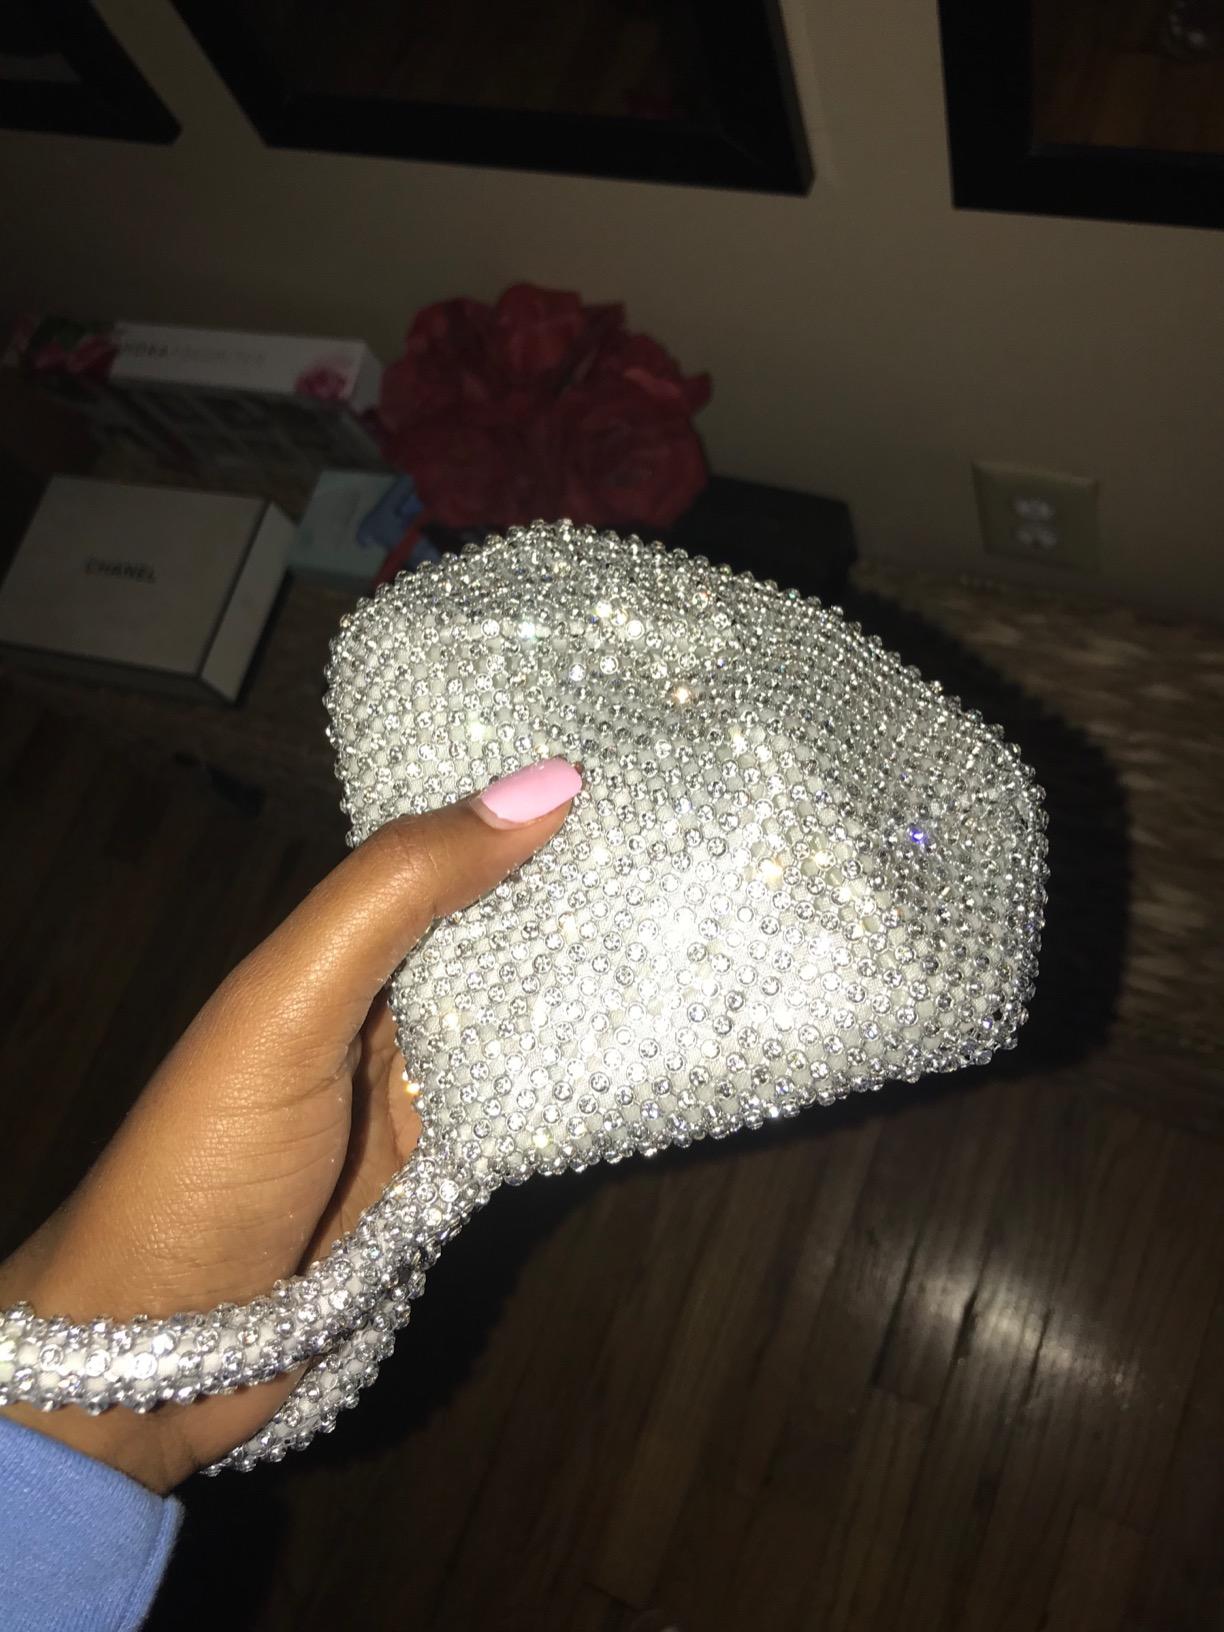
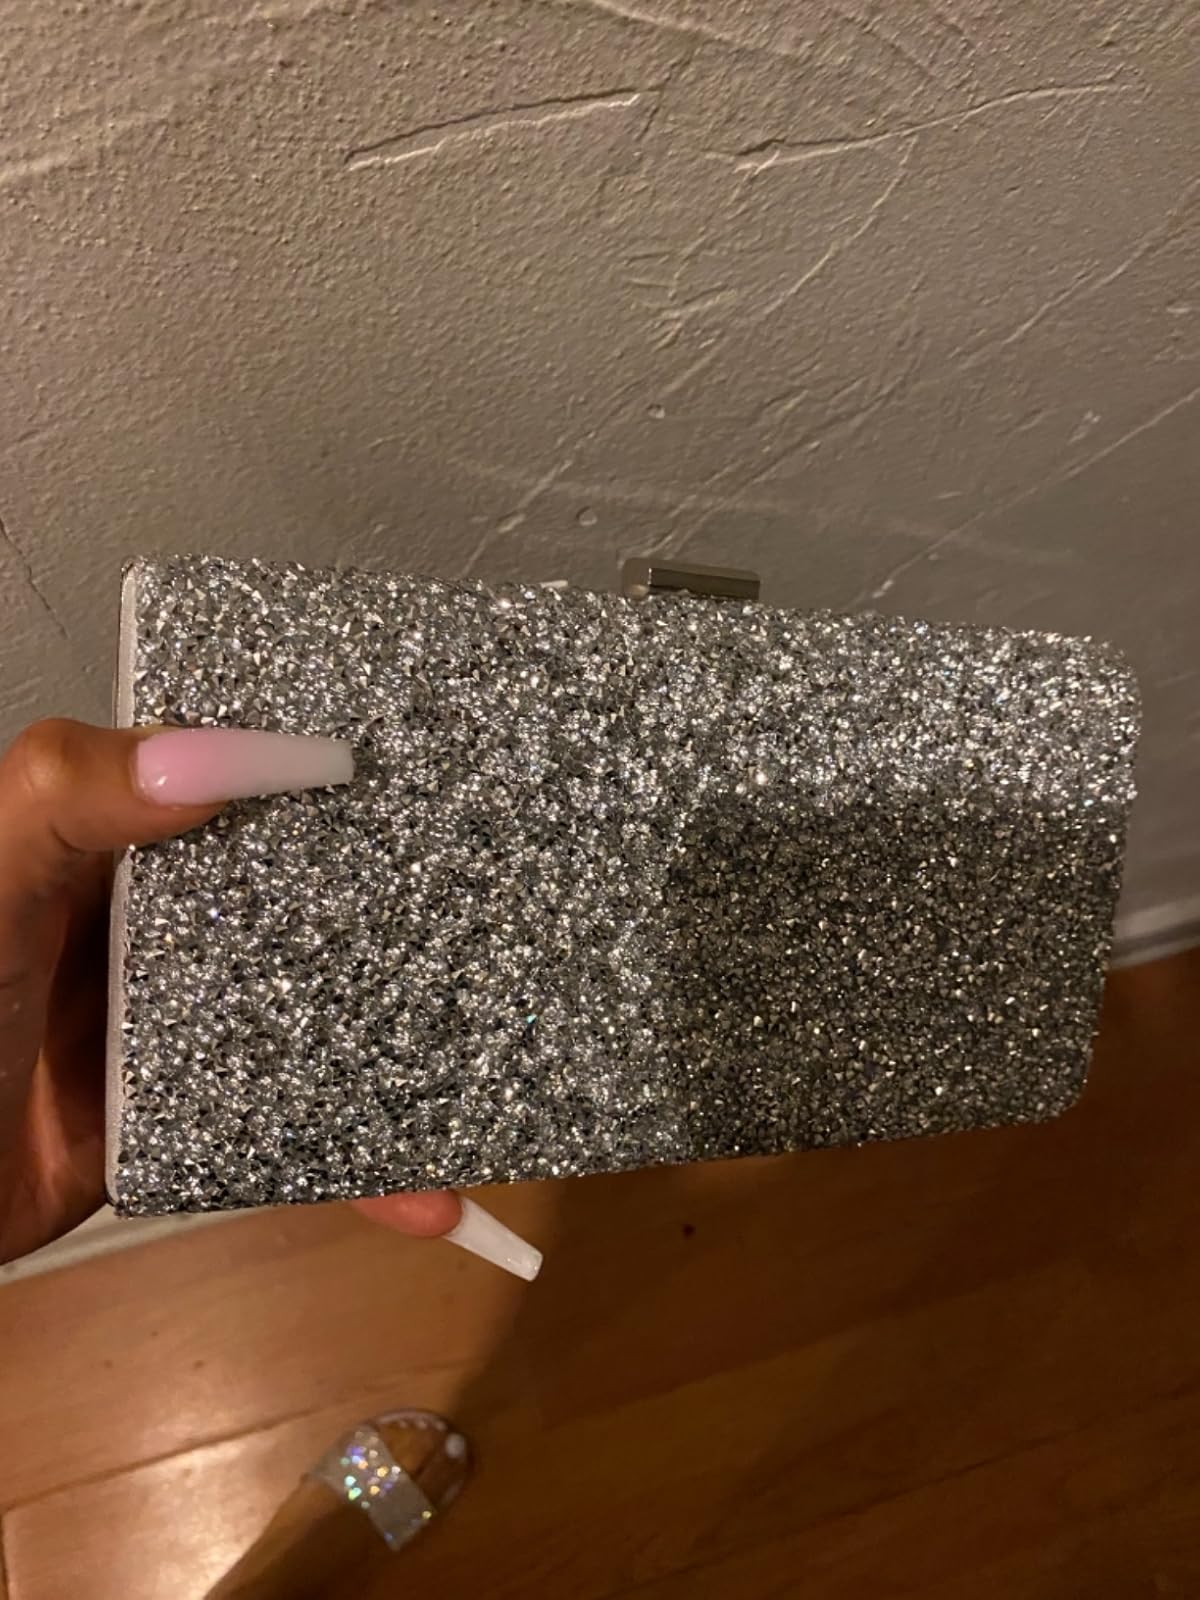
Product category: accessories_handbag
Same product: no